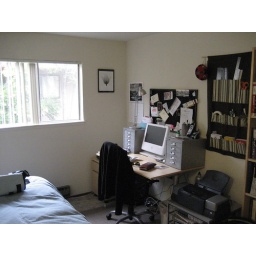
Where my desk is now in 2nd bedroom